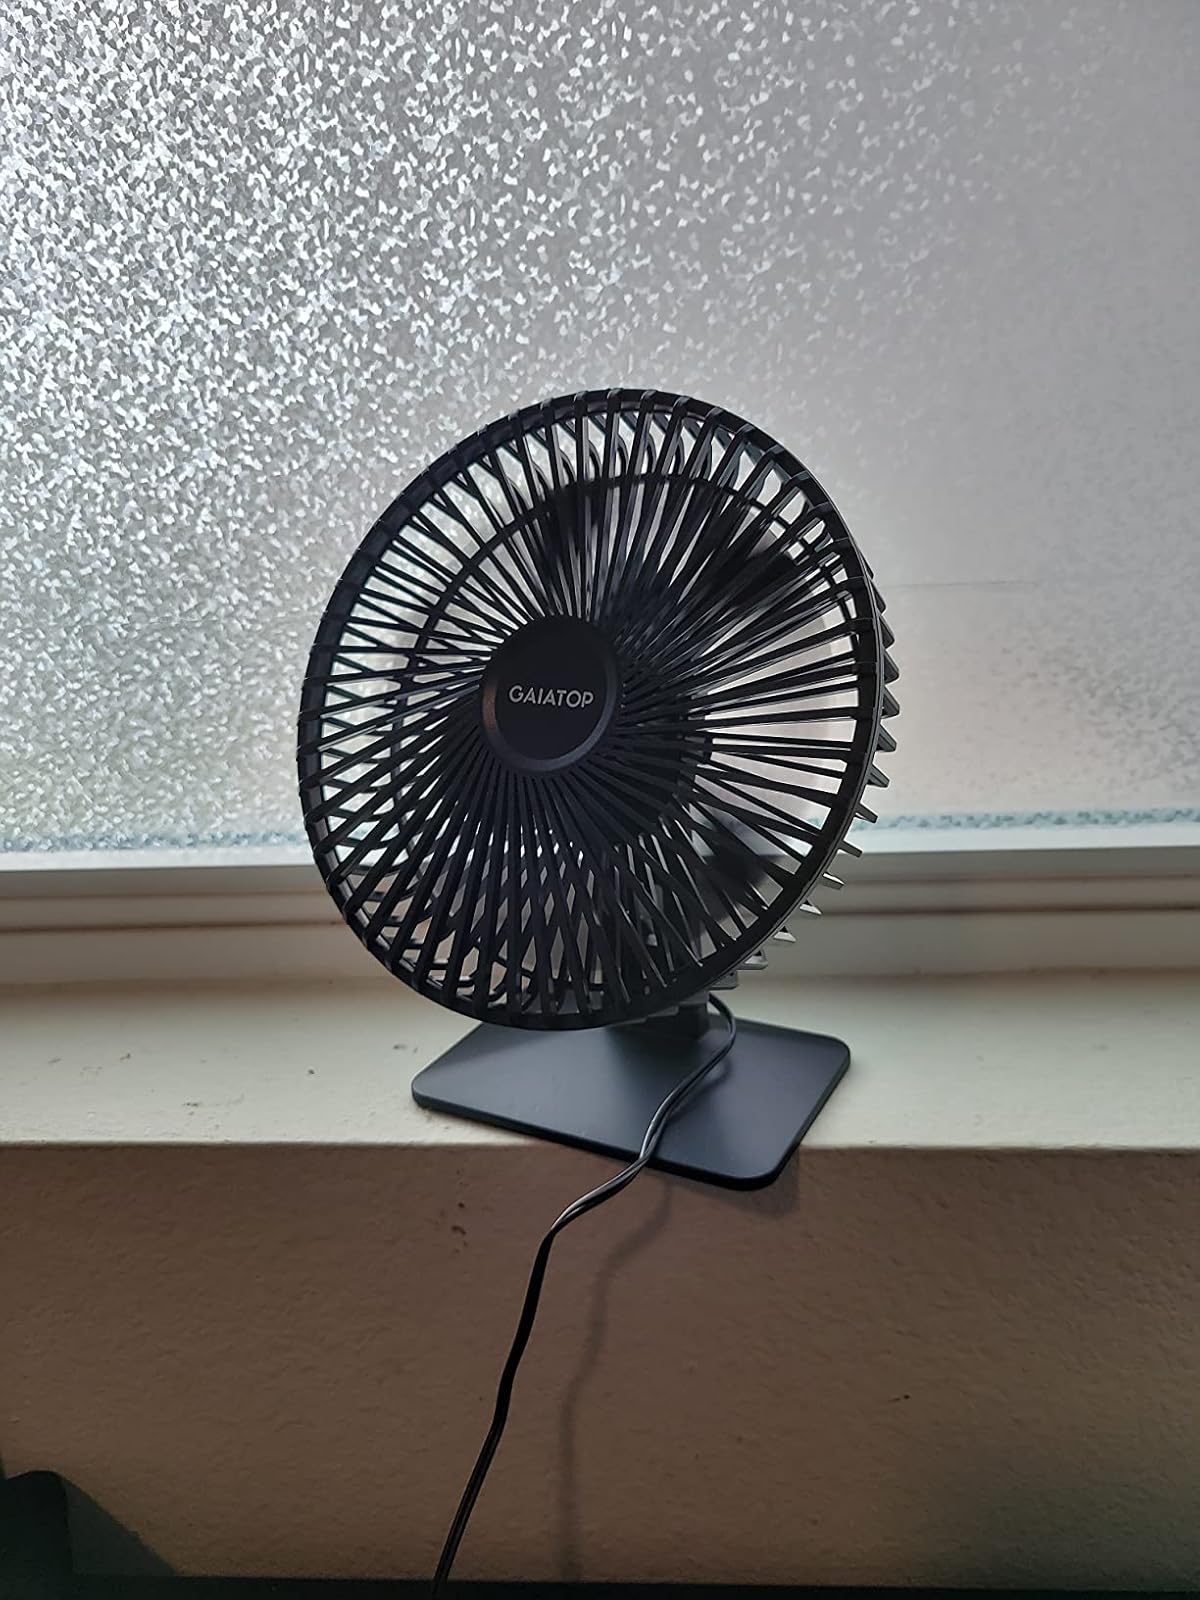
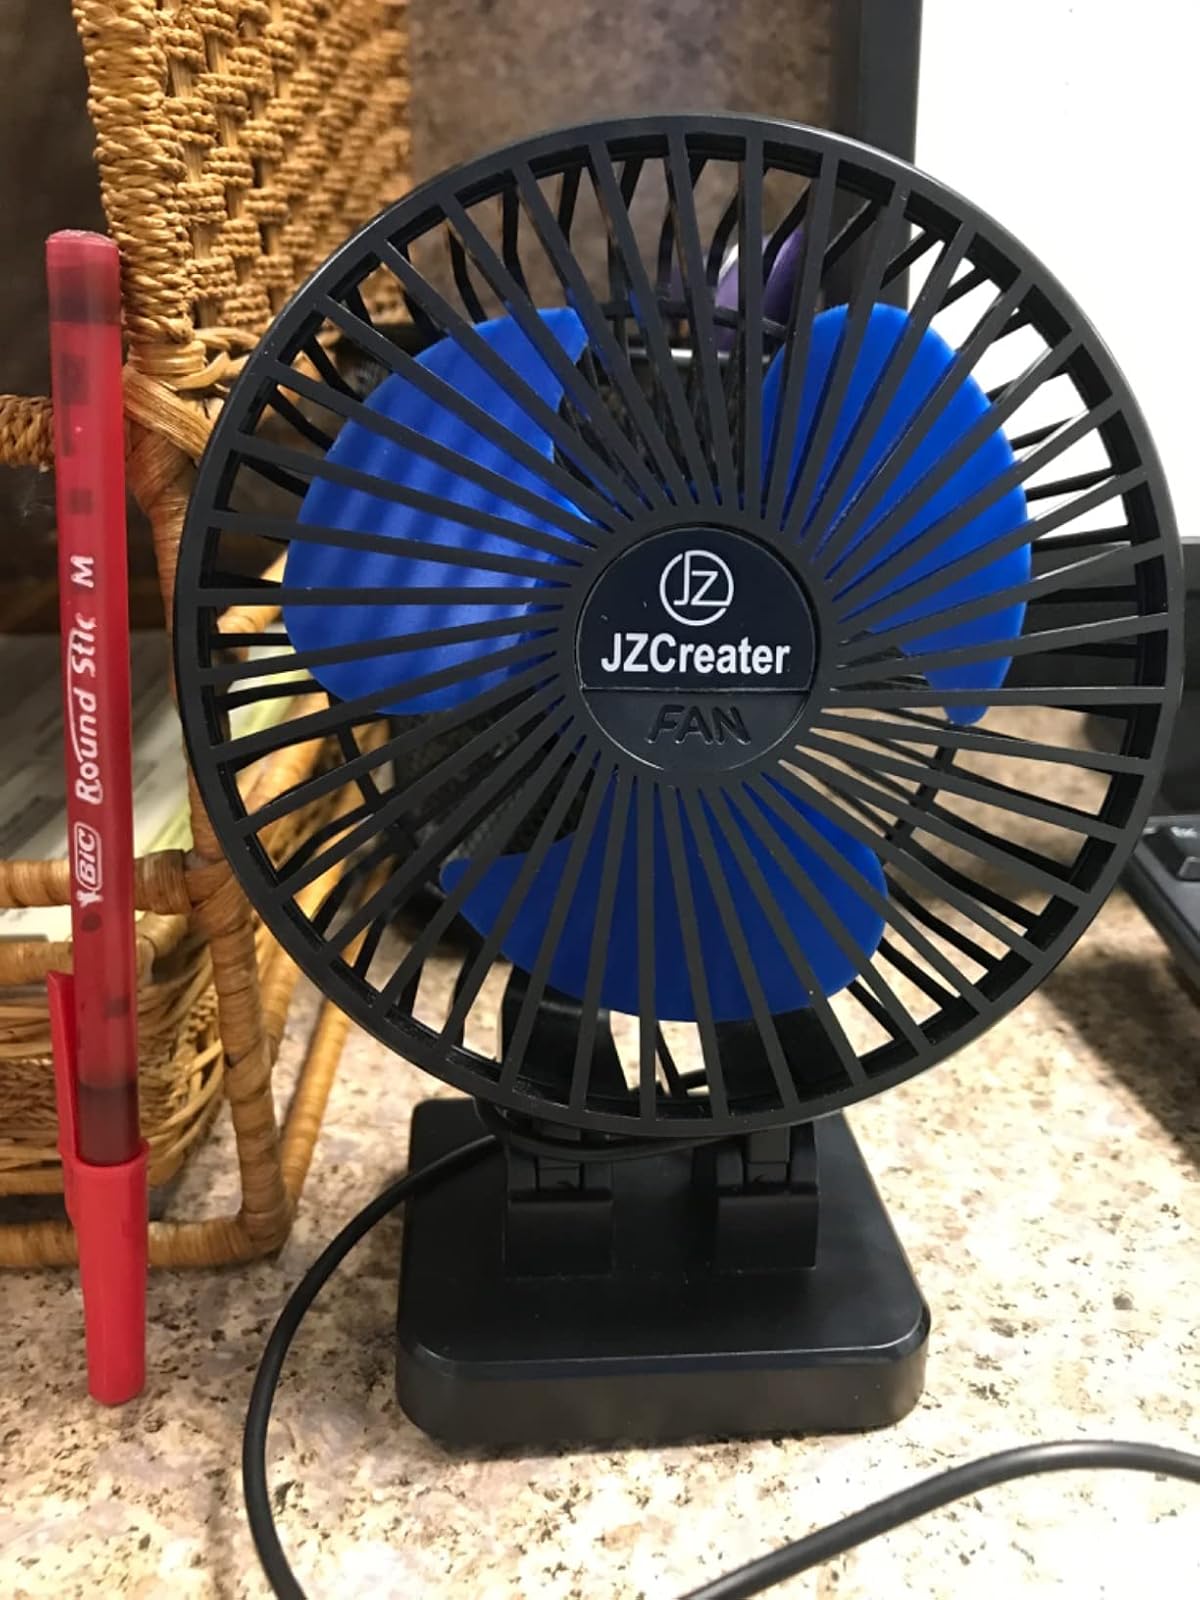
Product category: fan
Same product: no